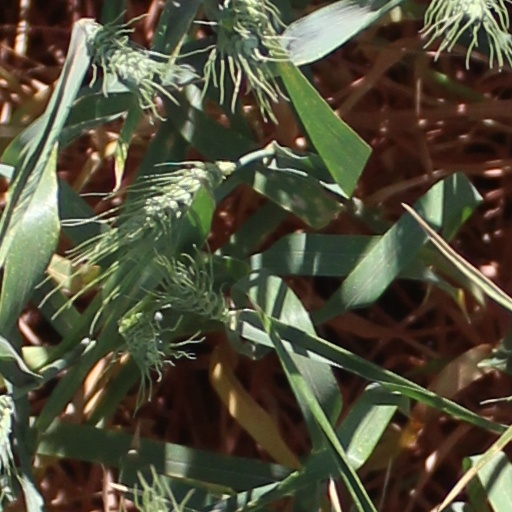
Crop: wheat